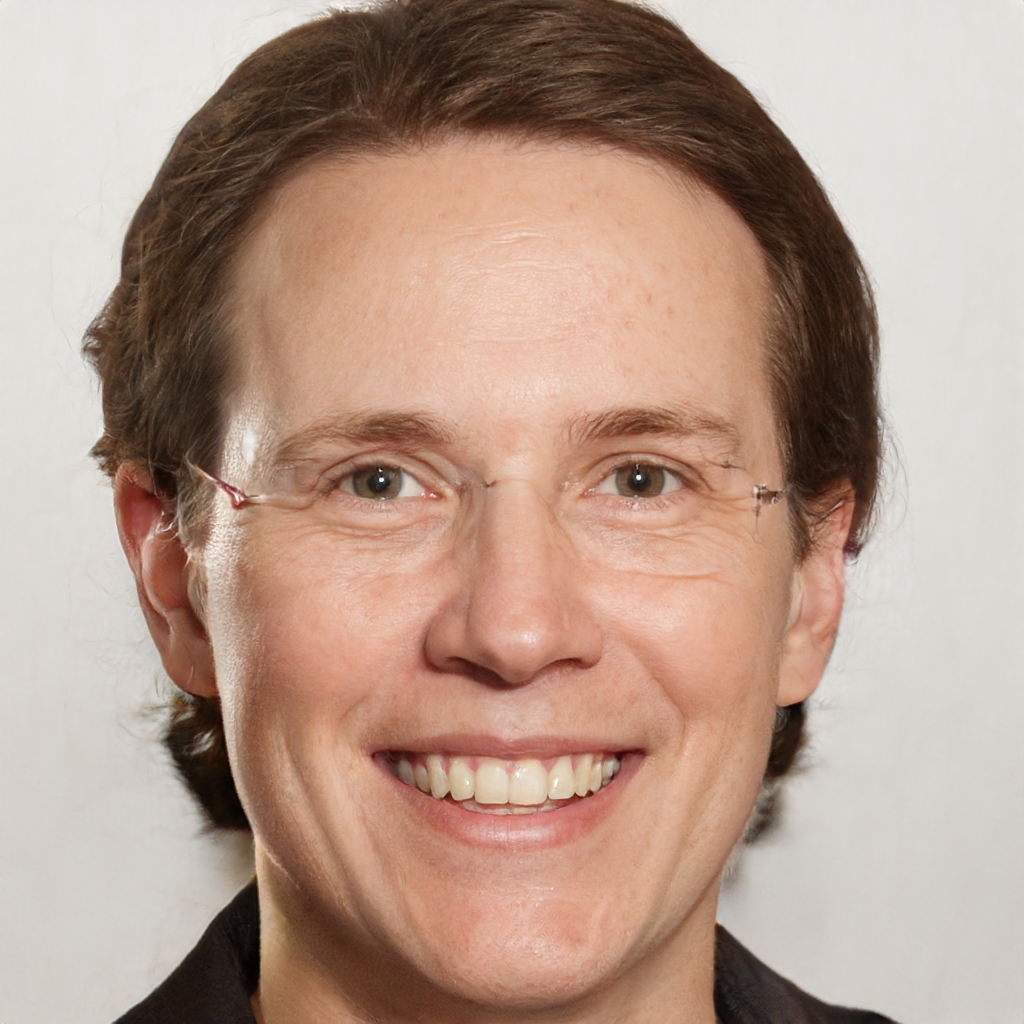
Label: Colored